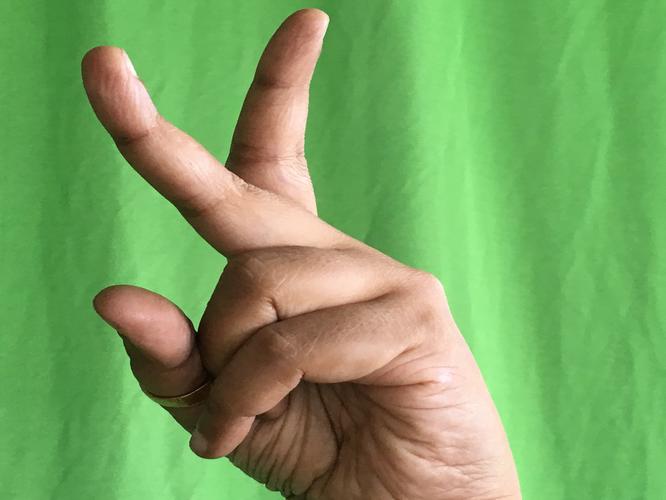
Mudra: Katrimukha
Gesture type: single_hand